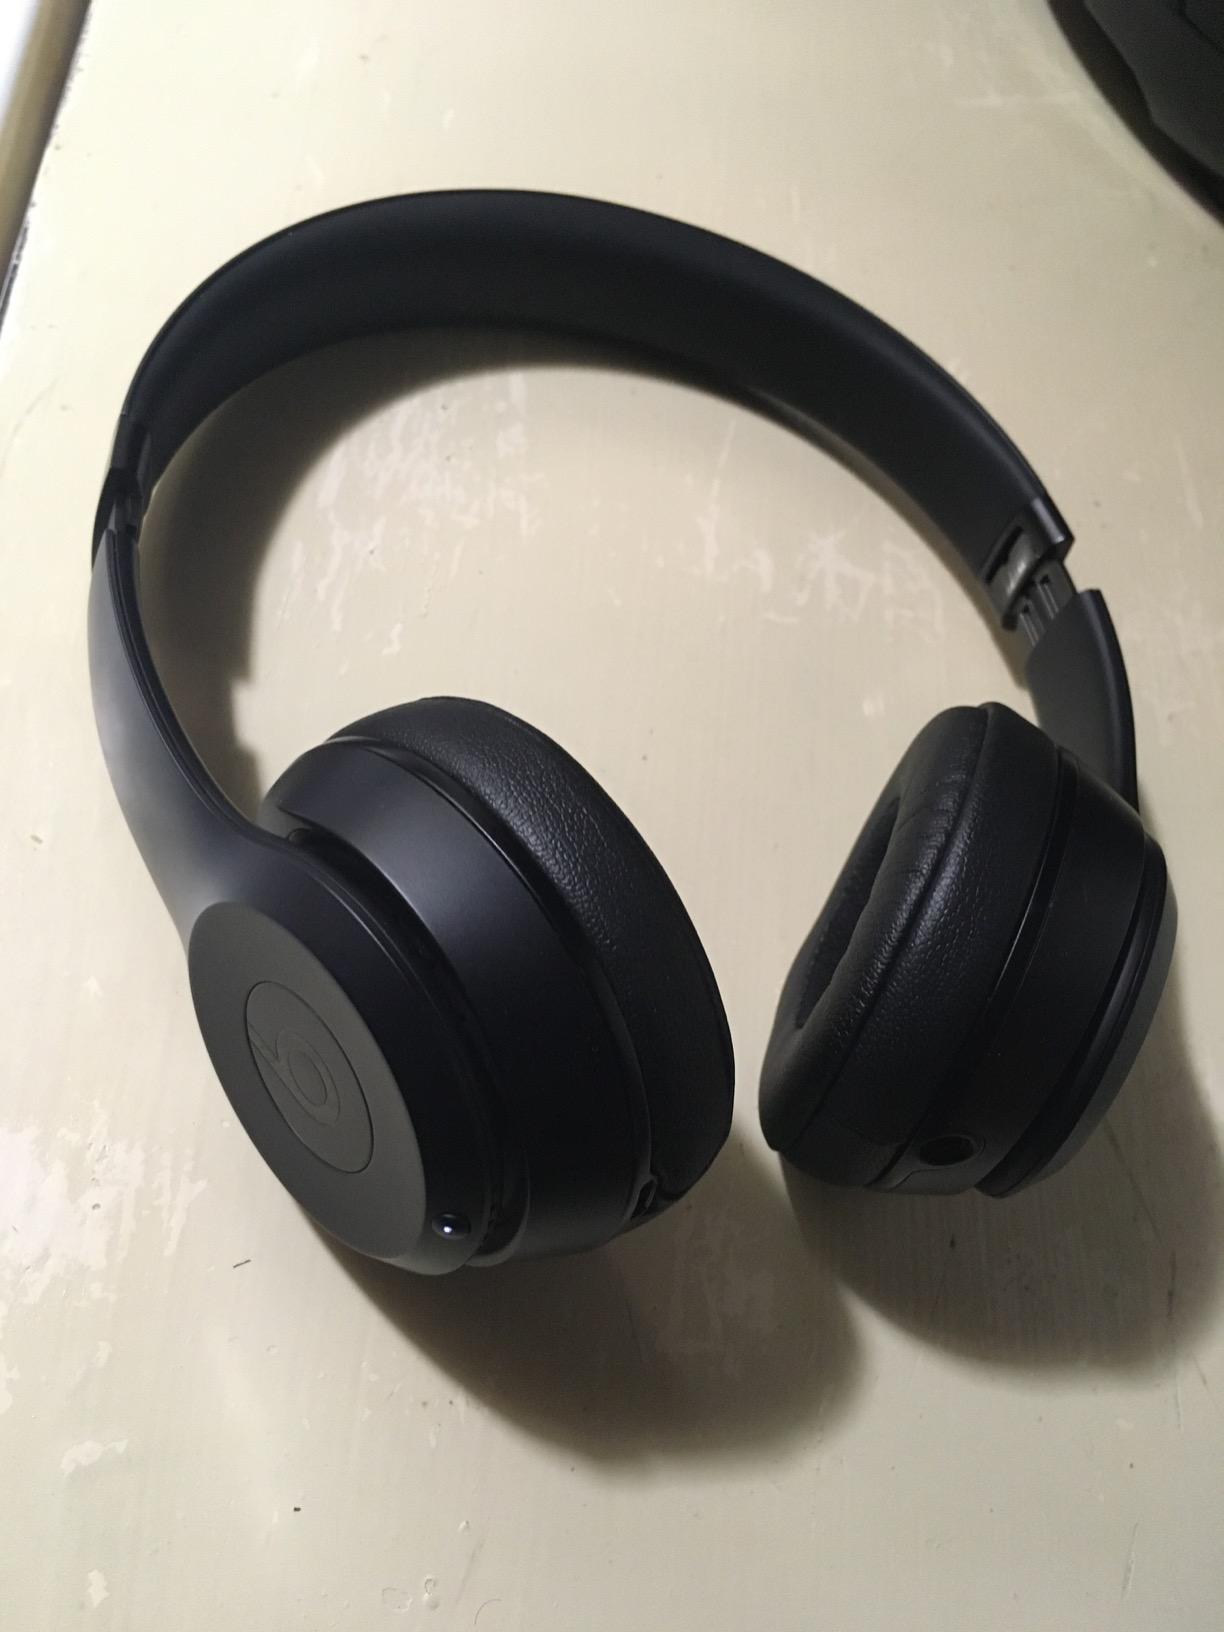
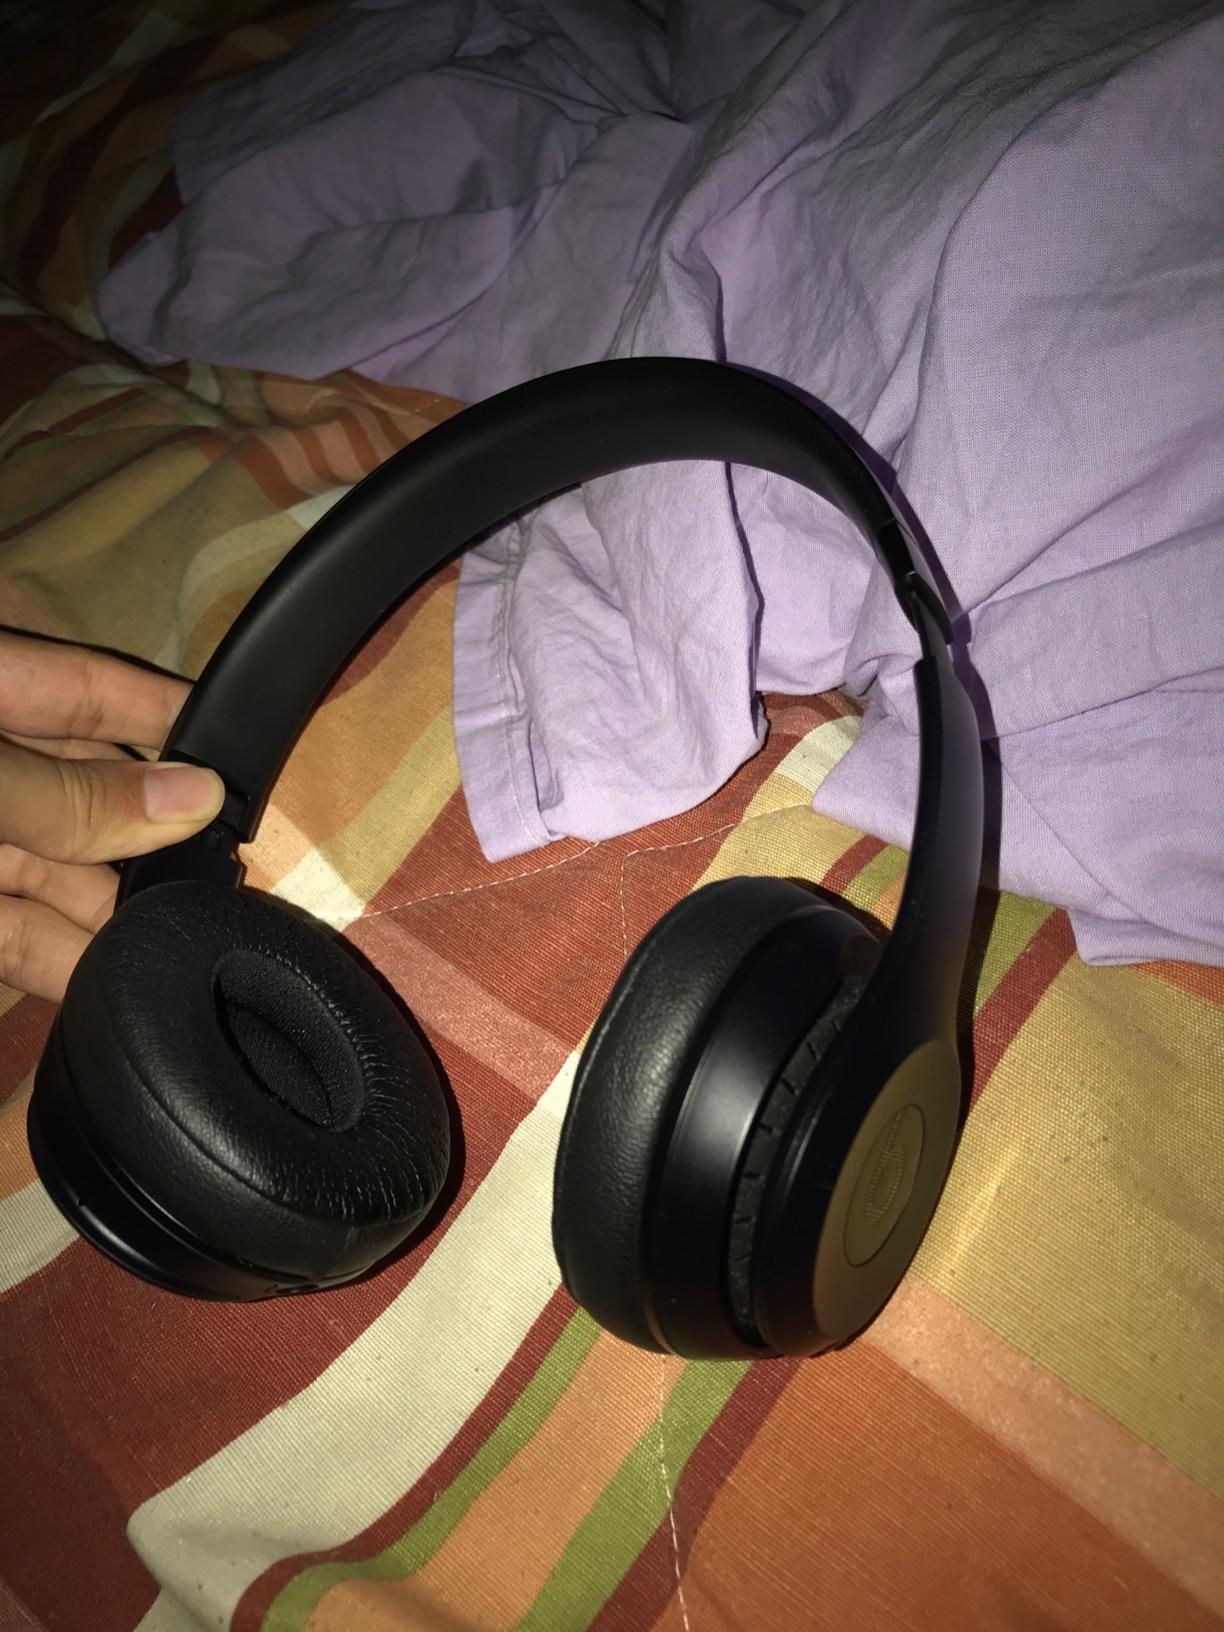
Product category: headphones
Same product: yes